The Producer BDB

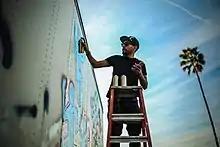
Bryan Avila

Bryan Avila also known as The Producer BDB was born in Riverside California, he currently lives and works out the city of Los Angeles.